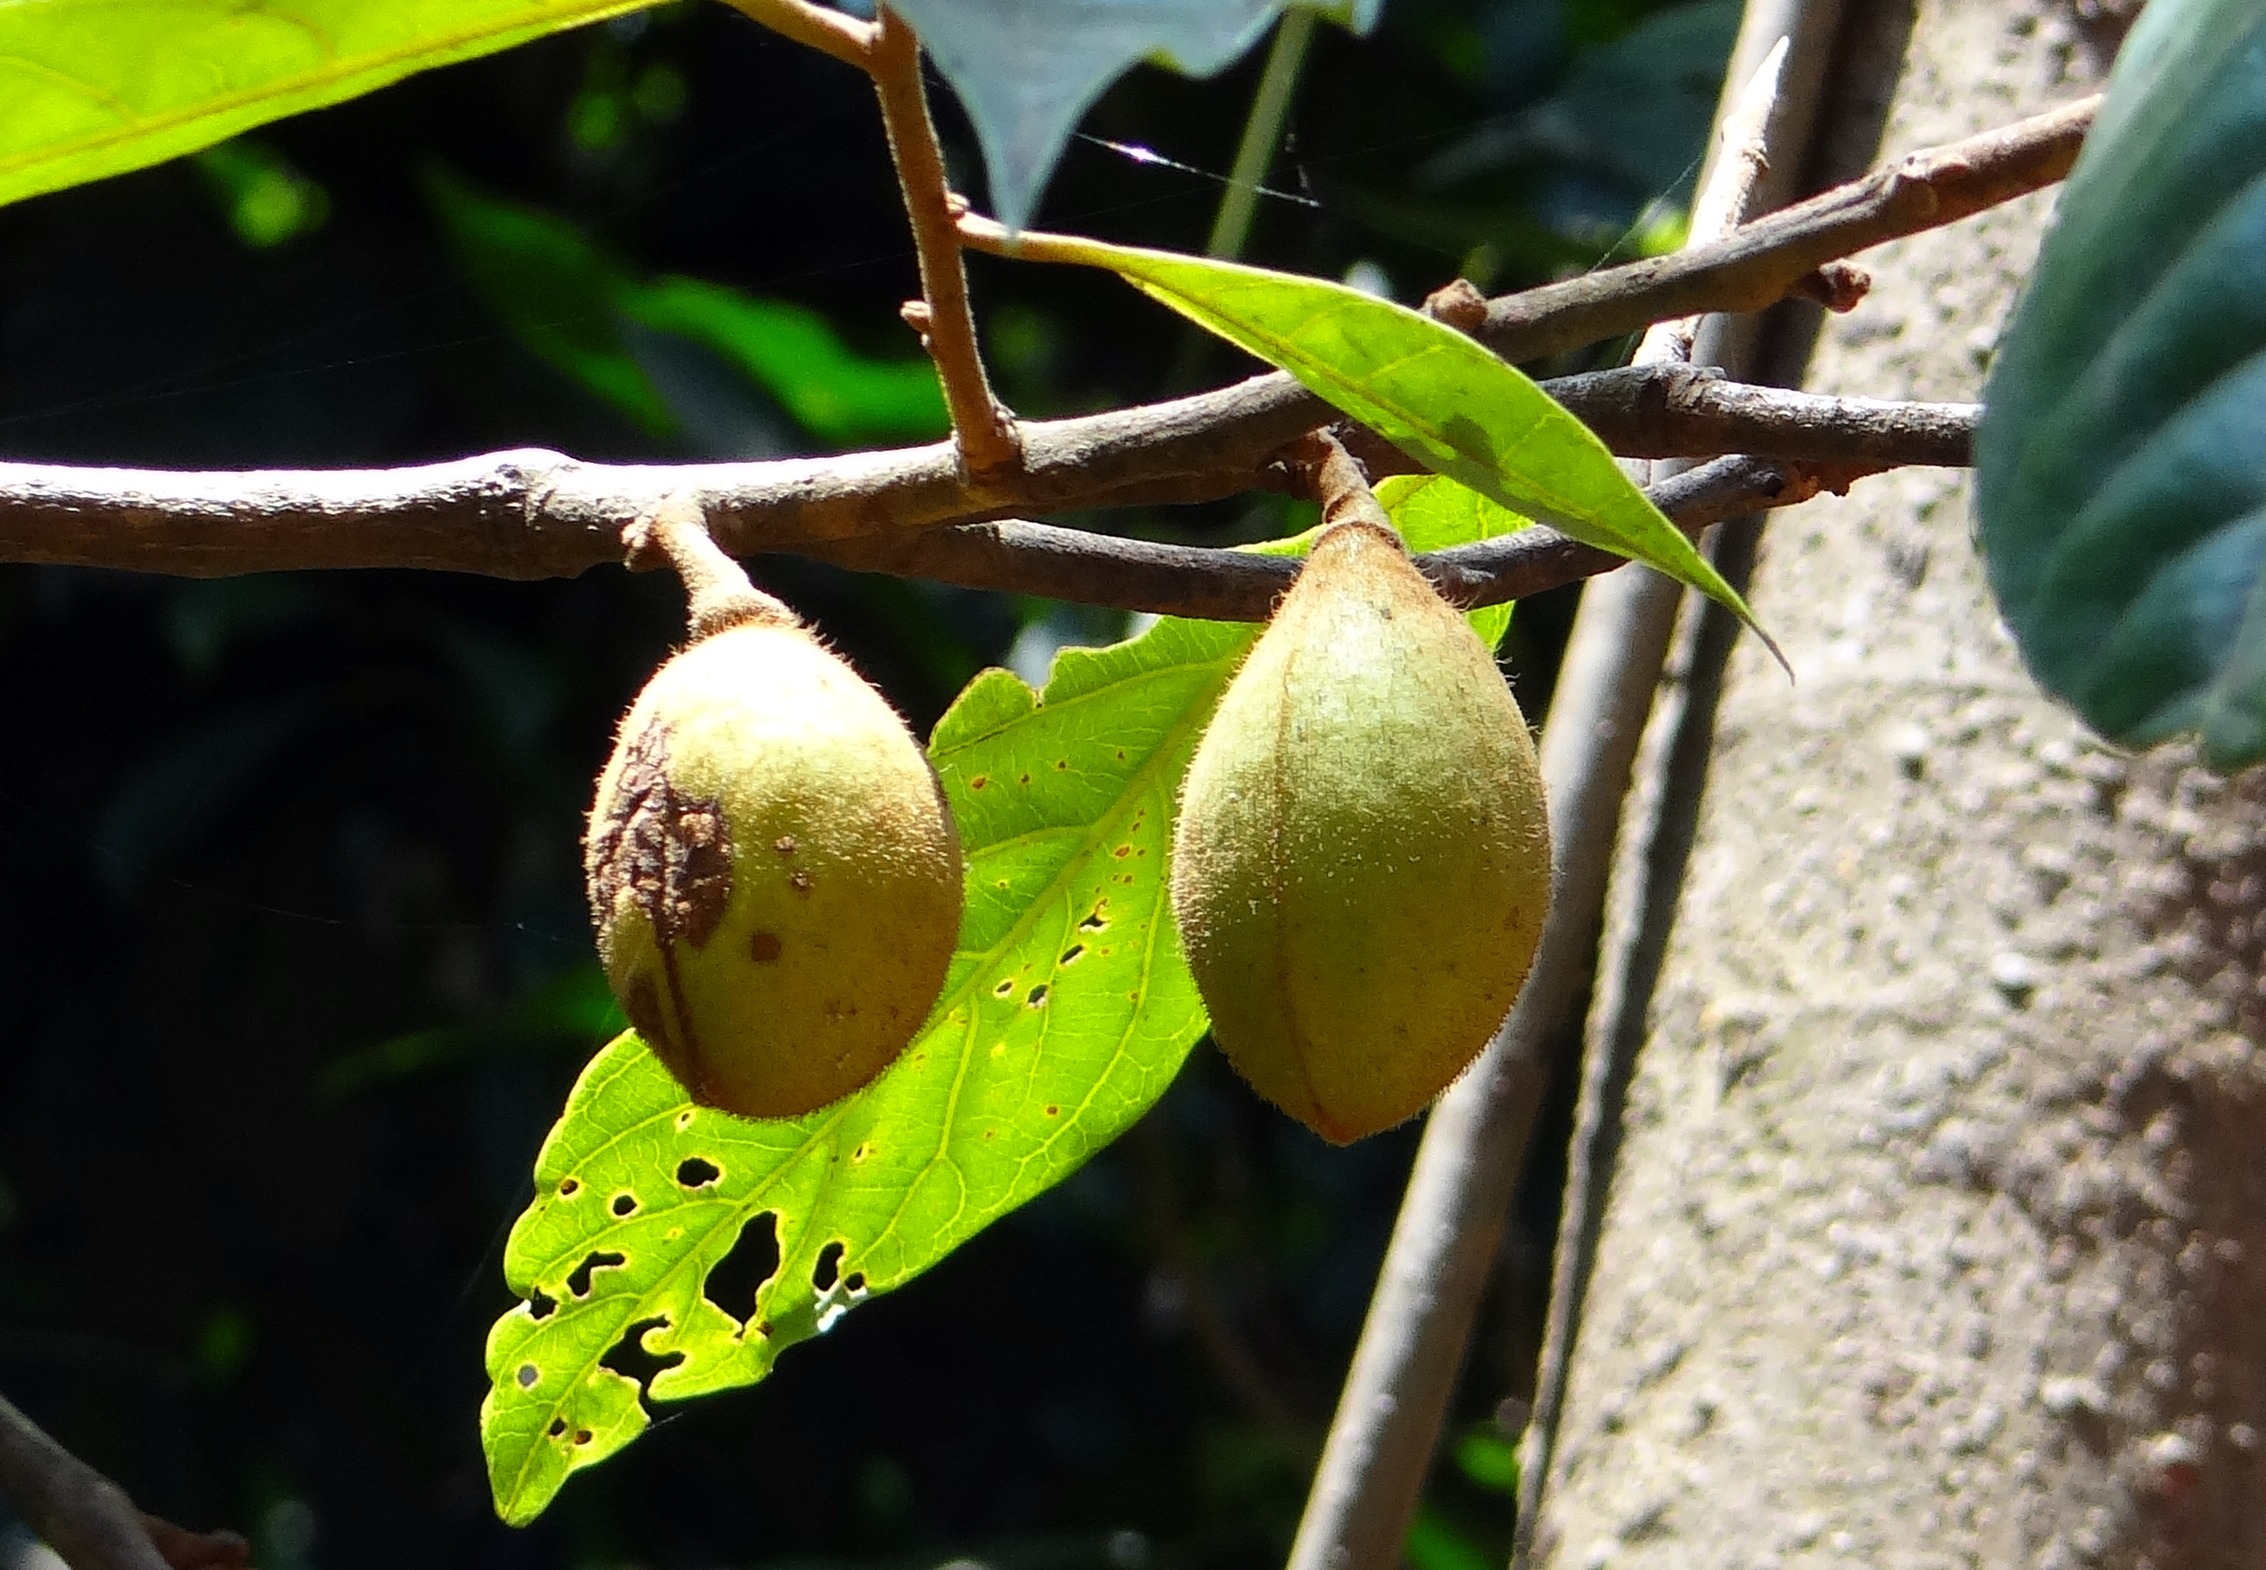
tree, branch, plant, fruit, leaf, flower, food, green, produce, botany, flora, india, anacardiaceae, flowering plant, western ghats, plant stem, land plant, critically endangered, kathalekan marsh nut, hedagalu, semecarpus kathalekanensis